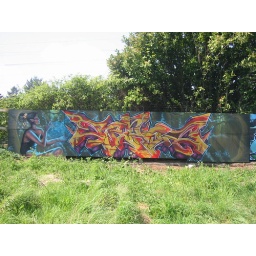
monkey faced pixie in the forest